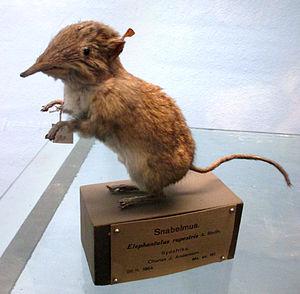
Elephantulus rupestris est une espèce de rats à trompe. Les rats à trompe sont de petits mammifères insectivores africains gris-brun à museau pointu.